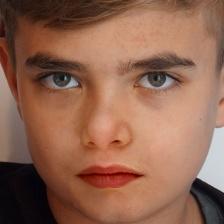
Label: faces